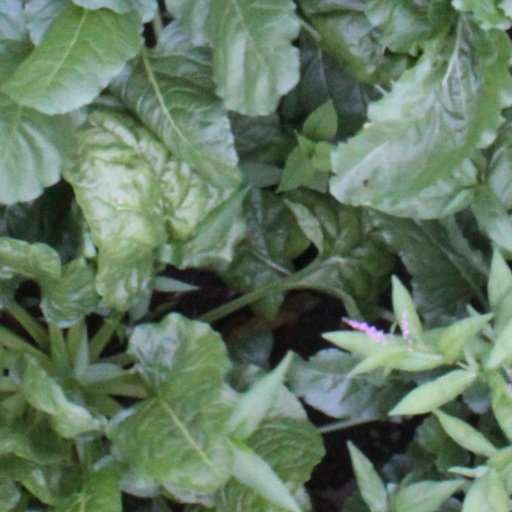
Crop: sugar beet